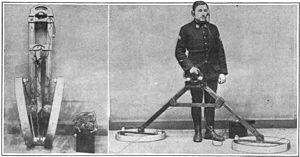
Un détecteur de métaux est un appareil permettant de localiser des objets métalliques en exploitant le phénomène physique de l'induction magnétique. Il est utilisé par exemple dans le domaine de la sécurité, dans les aéroports pour détecter des armes cachées sur les passagers d'un avion, dans le domaine militaire pour le déminage, dans les loisirs pour la recherche de divers objets enfouis, en archéologie pour la recherche d'objets anciens et, marginalement, dans le domaine médical pour la détection des métaux avant utilisation d'un appareil d'IRM. Afin de limiter les atteintes au patrimoine archéologique et historique, l'utilisation de détecteurs de métaux est réglementée dans différents pays dont la France, l'Espagne et la Belgique.